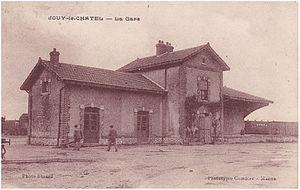
Gare de Jouy-le-Châtel au début du XXème siècle.
Le tramway de Jouy-le-Châtel à Marles-en-Brie, est une des lignes de chemin de fer secondaire de Seine-et-Marne, exploitée de 1901 à 1950 par la Société générale des chemins de fer économiques, dont elle constitue la deuxième ligne dans le département. Elle reliait Jouy-le-Châtel à Marles-en-Brie. La longueur de la ligne était de 23,5 km accomplis sur une voie d'un mètre de large. Elle connaît une bonne fréquentation jusqu'en 1914, la guerre désorganisant ensuite son trafic. Entre les deux guerres, l'autobus la concurrence pour le trafic de voyageurs. La ligne voit alors sa rentabilité décliner, ce qui entraina son déclin, sa fermeture et son démantèlement.
Le tramway de Sablonnières à Bray-sur-Seine, aussi appelé le bricolo, est une ligne de chemin de fer secondaire, exploitée de 1903 à 1954 par la Société générale des chemins de fer économiques, dont elle constitue la dernière ligne construite du réseau de Seine-et-Marne.